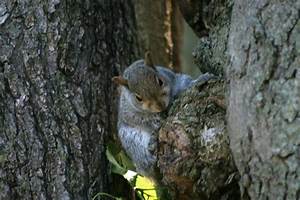
Label: squirrel